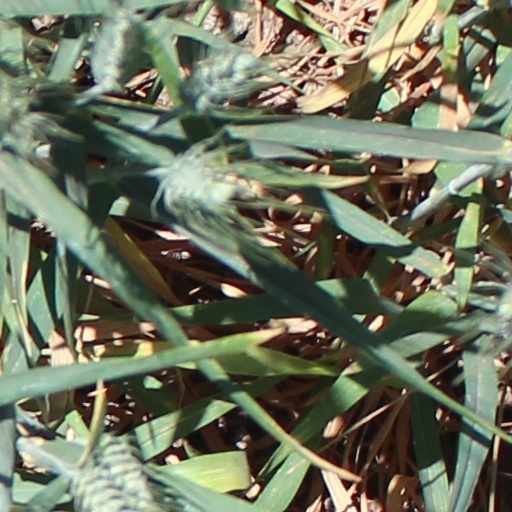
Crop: wheat